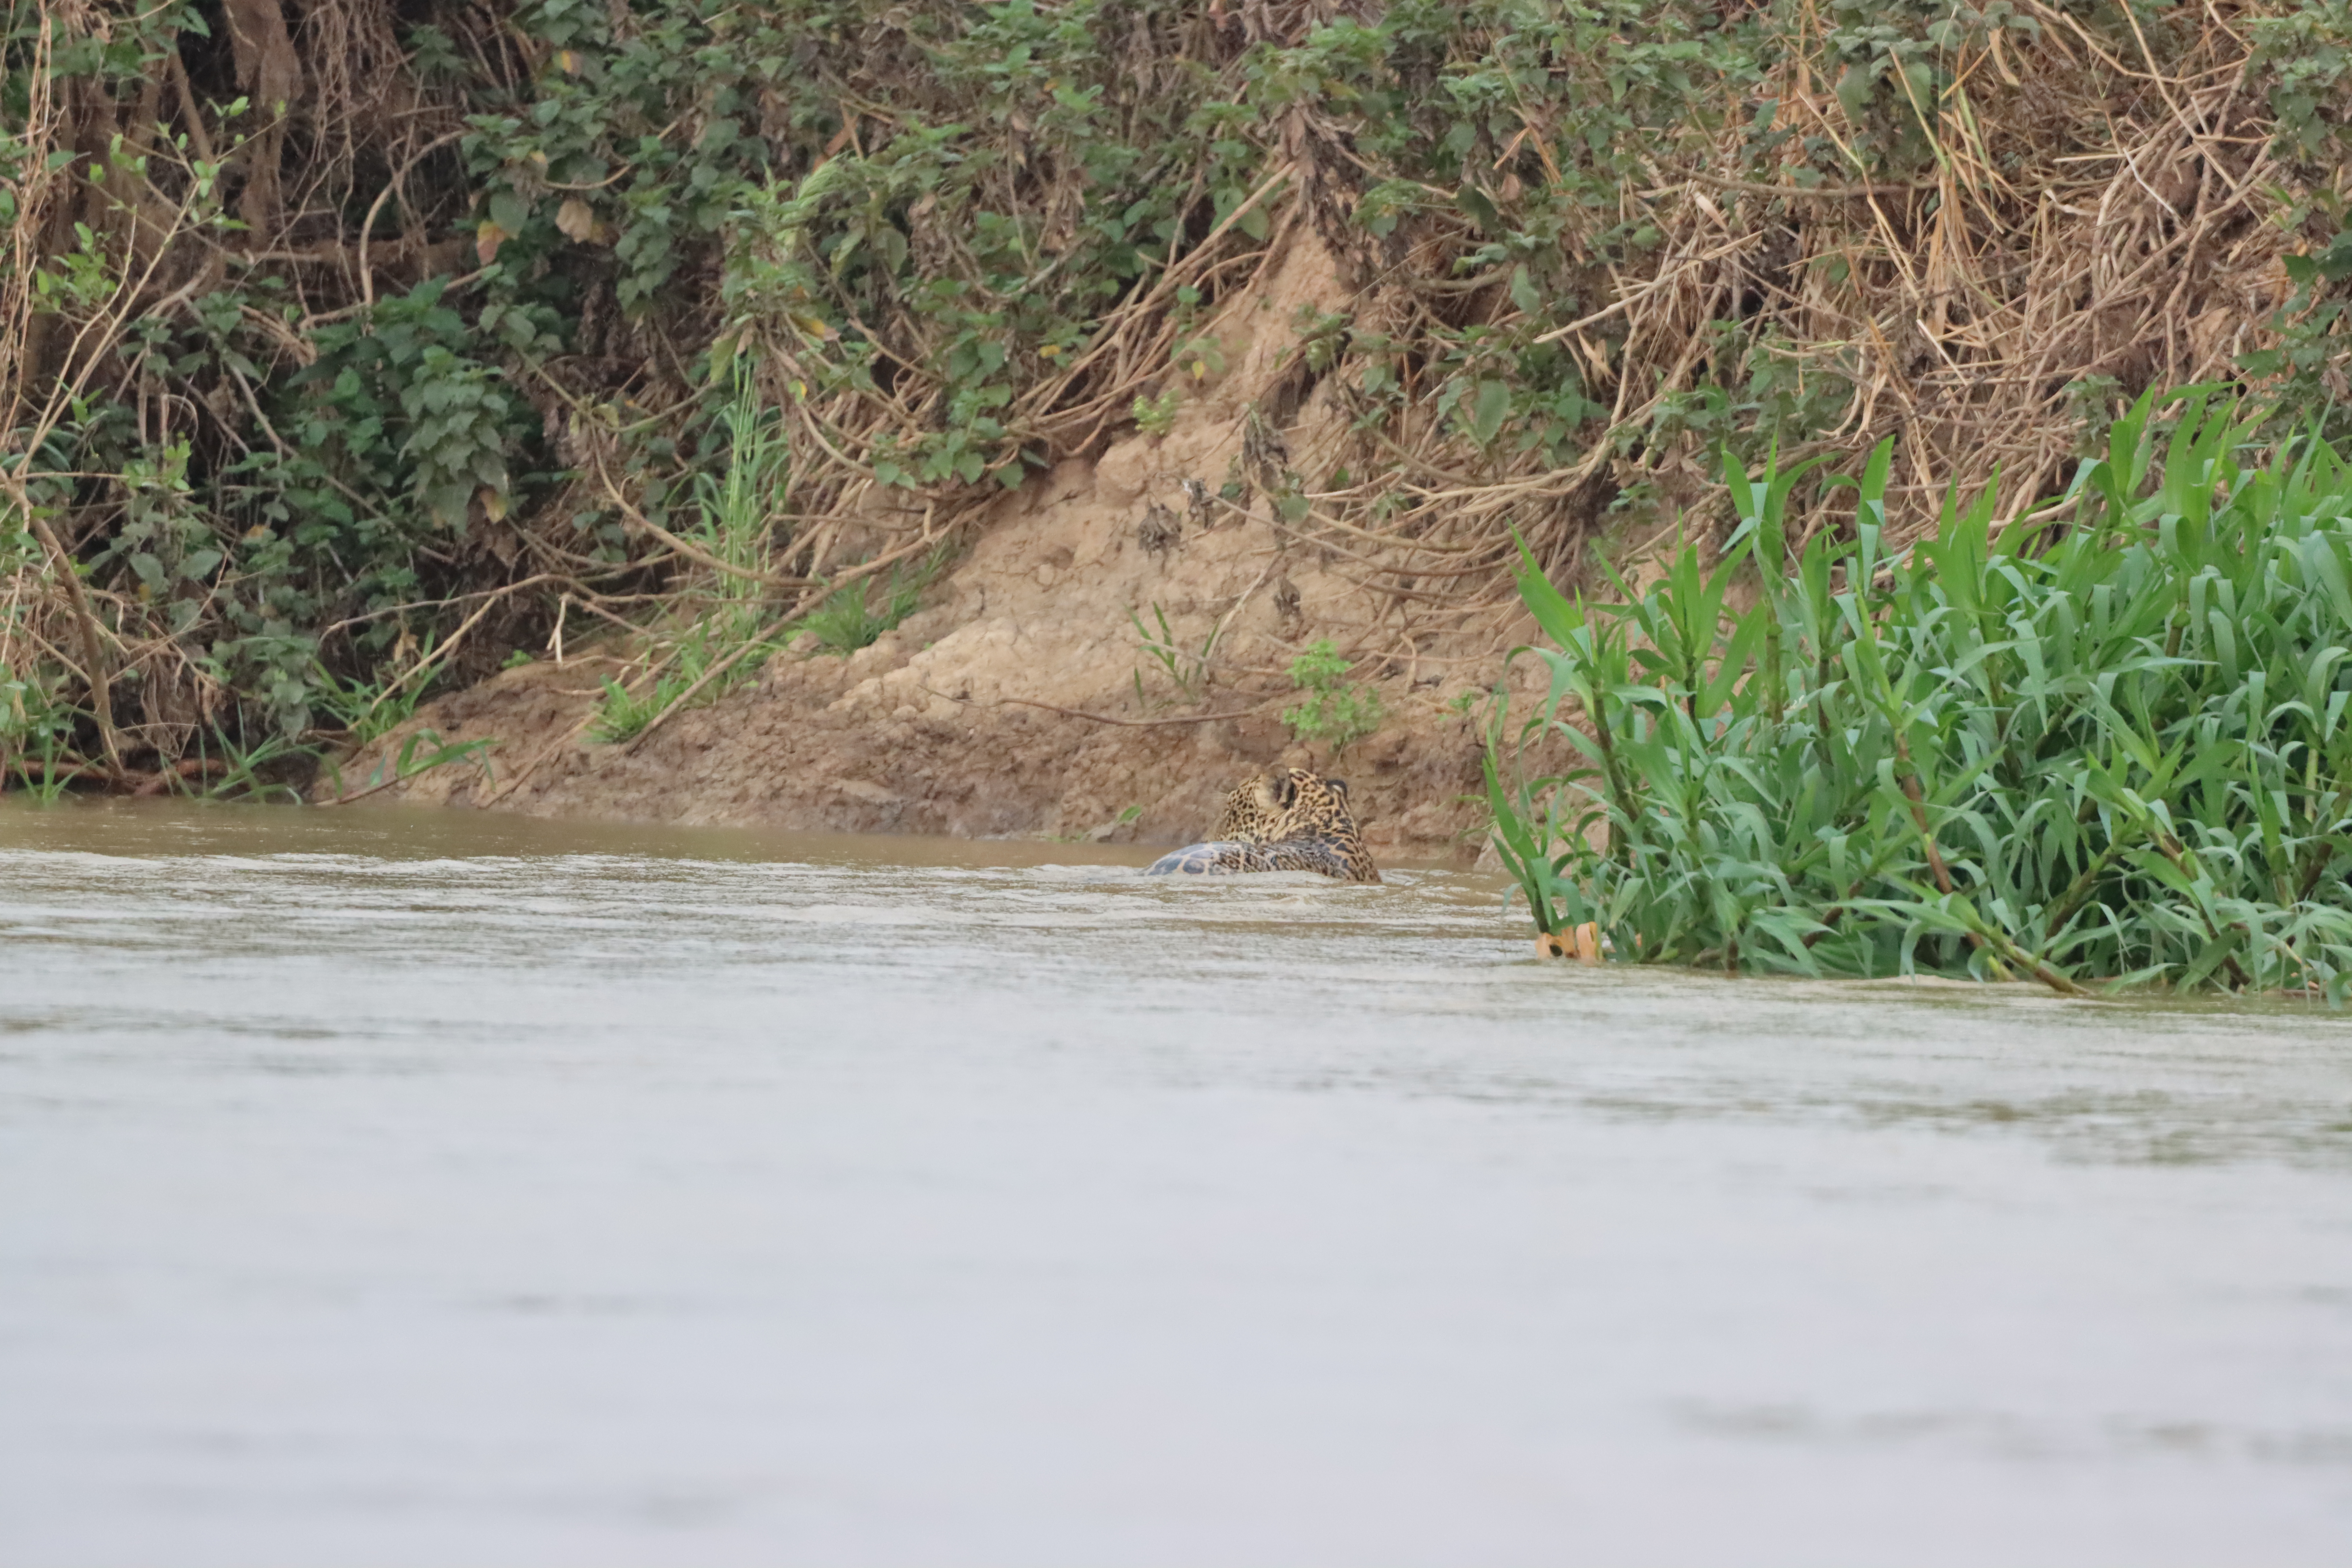
Jaguar: Ipepo